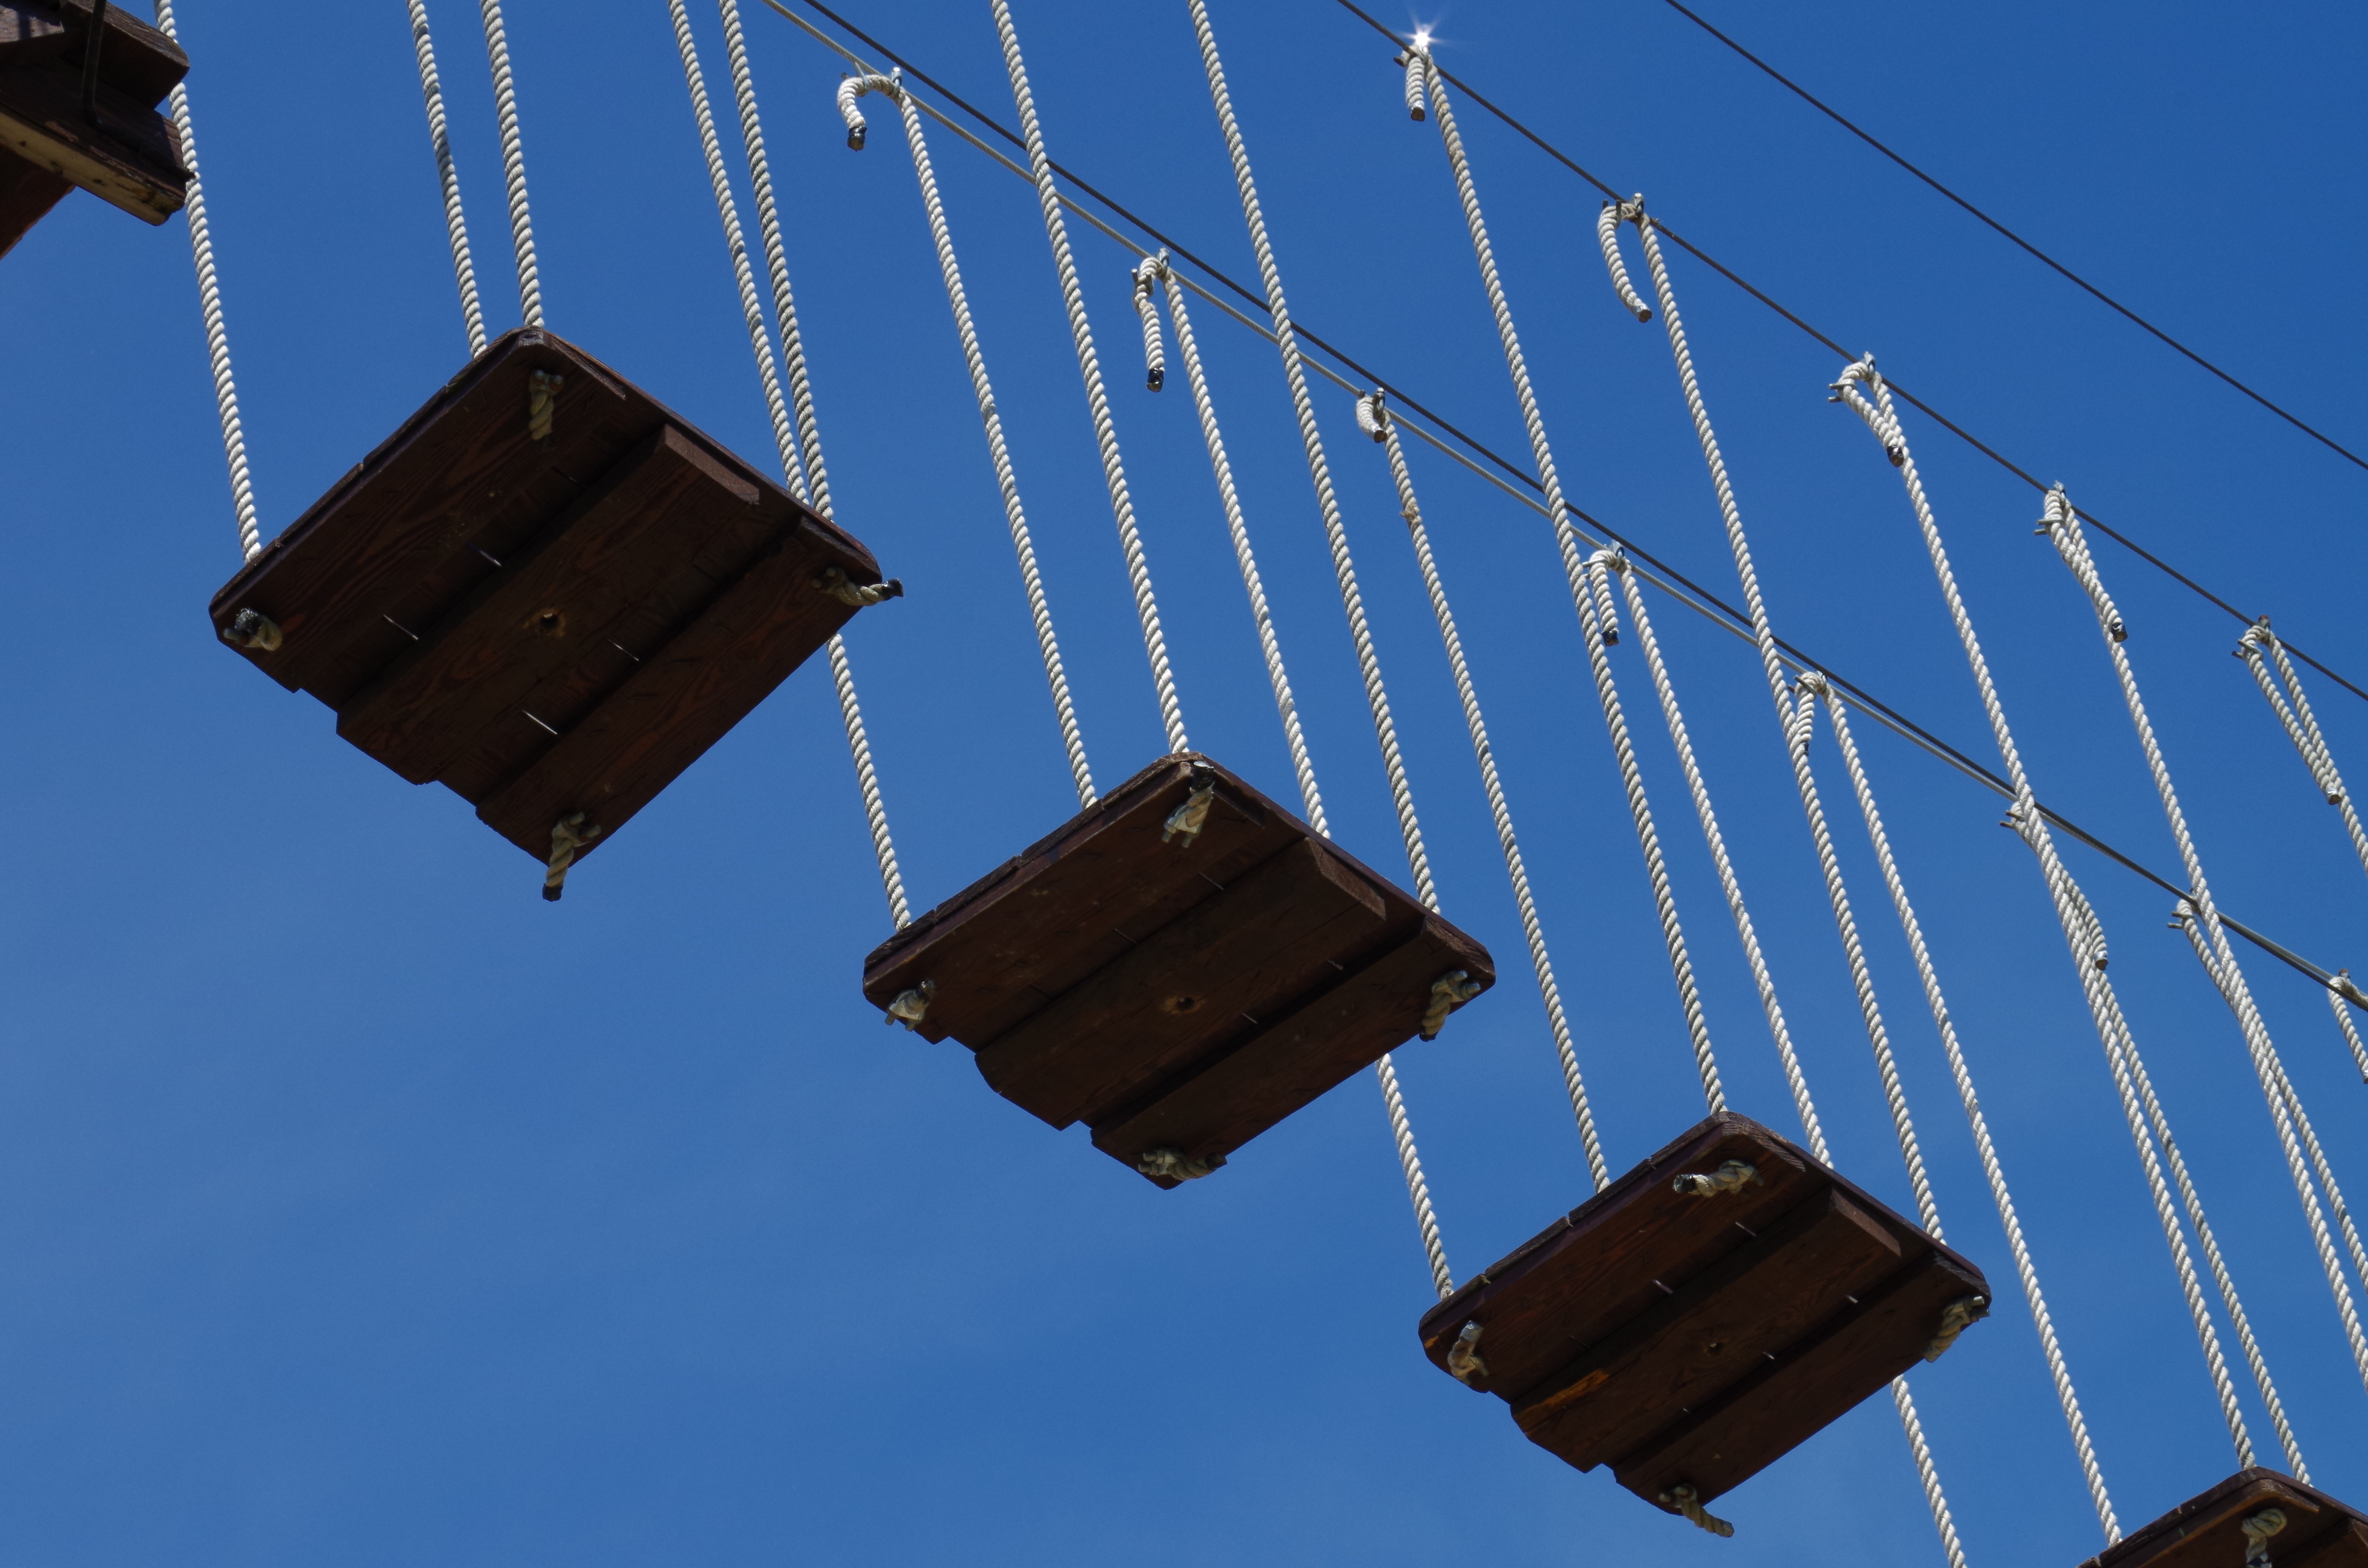
sky, technology, vehicle, tower, mast, park, blue, street light, electricity, lighting, crawl, light fixture, heights, entertainment, preliezky, atmosphere of earth